Roman Catholic Archdiocese of Louisville

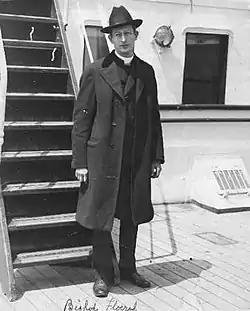
Archbishop Floersh (1924)

Reverend William McCloskey, rector of the Pontifical North American College in Rome, was appointed bishop of Louisville in 1868 by Pius IX. When McCloskey took office, the diocese had 64 churches. He introduced the Passionists, the Benedictines, the Fathers of the Resurrection, the Little Sisters of the Poor, the Franciscan Sisters, and the Brothers of Mary into the diocese to run schools and staff institutions. In 1869, McCloskey brought the Sisters of Mercy to Louisville to operate the U.S. Marine Hospital. That same year, he established Preston Park Seminary in Louisville. When McCloskey died in 1909, the diocese had 165 churches.